Andreas Tsipas

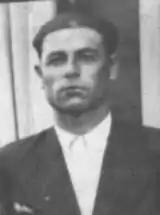

Andreas Tsipas (1904–1956) was a Slavic Macedonian leader of the Greek Communist Party during the Second World War.